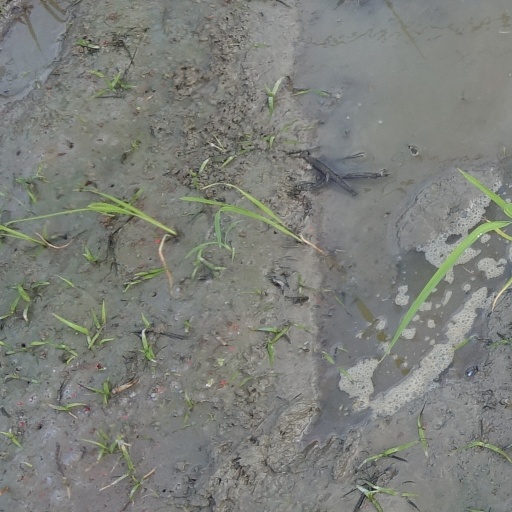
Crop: rice